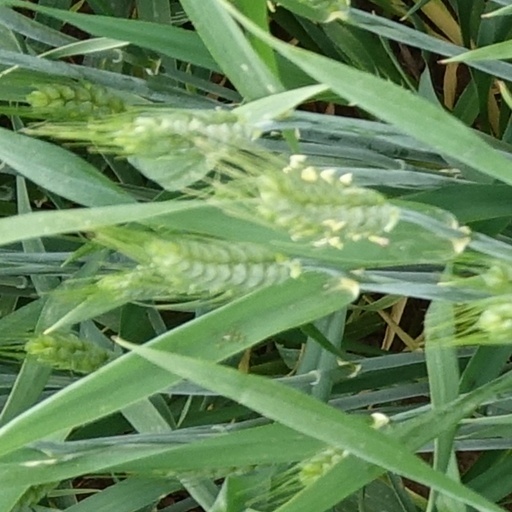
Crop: wheat